First Bulgarian Empire

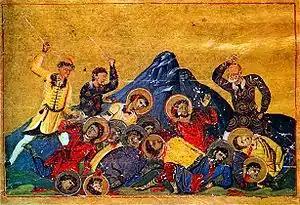
Bulgarian soldiers kill Christians during the persecutions, "Menologion of Basil II"

The army was well versed in the use of stratagems. A strong cavalry unit was often held in reserve and would attack the enemy at an opportune moment. Free horses would be sometimes concentrated behind the battle formation to avoid surprise attacks from the rear. The Bulgarian army used ambushes and feigned retreats, during which the cavalrymen rode with their backs to the horse, firing clouds of arrows on the enemy. If the enemy pursued disorganized, they would turn back and fiercely attack them. In 918 the Bulgarians took the capital of the Byzantine theme Hellas Thebes without bloodshed after sending five men with axes into the city, who eliminated the guards, broke the hinges of the gates, and opened them to the main forces. The Bulgarians were also able to fight at nighte.g., their victory over the Byzantines in the battle of Katasyrtai.